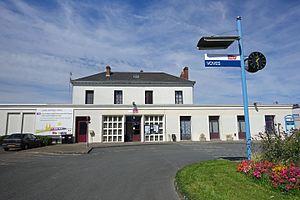
Bâtiment voyageurs de la gare de Voves, France.
La gare de Voves est une gare ferroviaire française de la ligne de Brétigny à La Membrolle-sur-Choisille, située sur le territoire de l'ancienne commune de Voves, intégrée aux Villages Vovéens, dans le département d'Eure-et-Loir, en région Centre-Val de Loire.